Siege of Smerwick

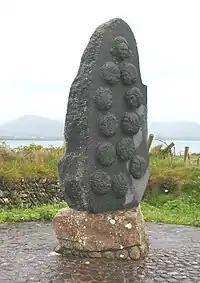
Memorial to the victims of the massacre at "Dún an Óir"

Cusack also mentions that some of the few who were spared summary execution actually suffered a worse fate: They were offered life if they would renounce their Catholic faith. Upon refusal, their arms and legs were broken in three places by an ironsmith. They were left in agony for a day and night and then hanged. In contrast, Grey's report mentioned: "Execution of the Englishman who served Dr Sanders, and two others, whose arms and legs were broken for torture." He did not specify why they were tortured, nor refer to their religion.